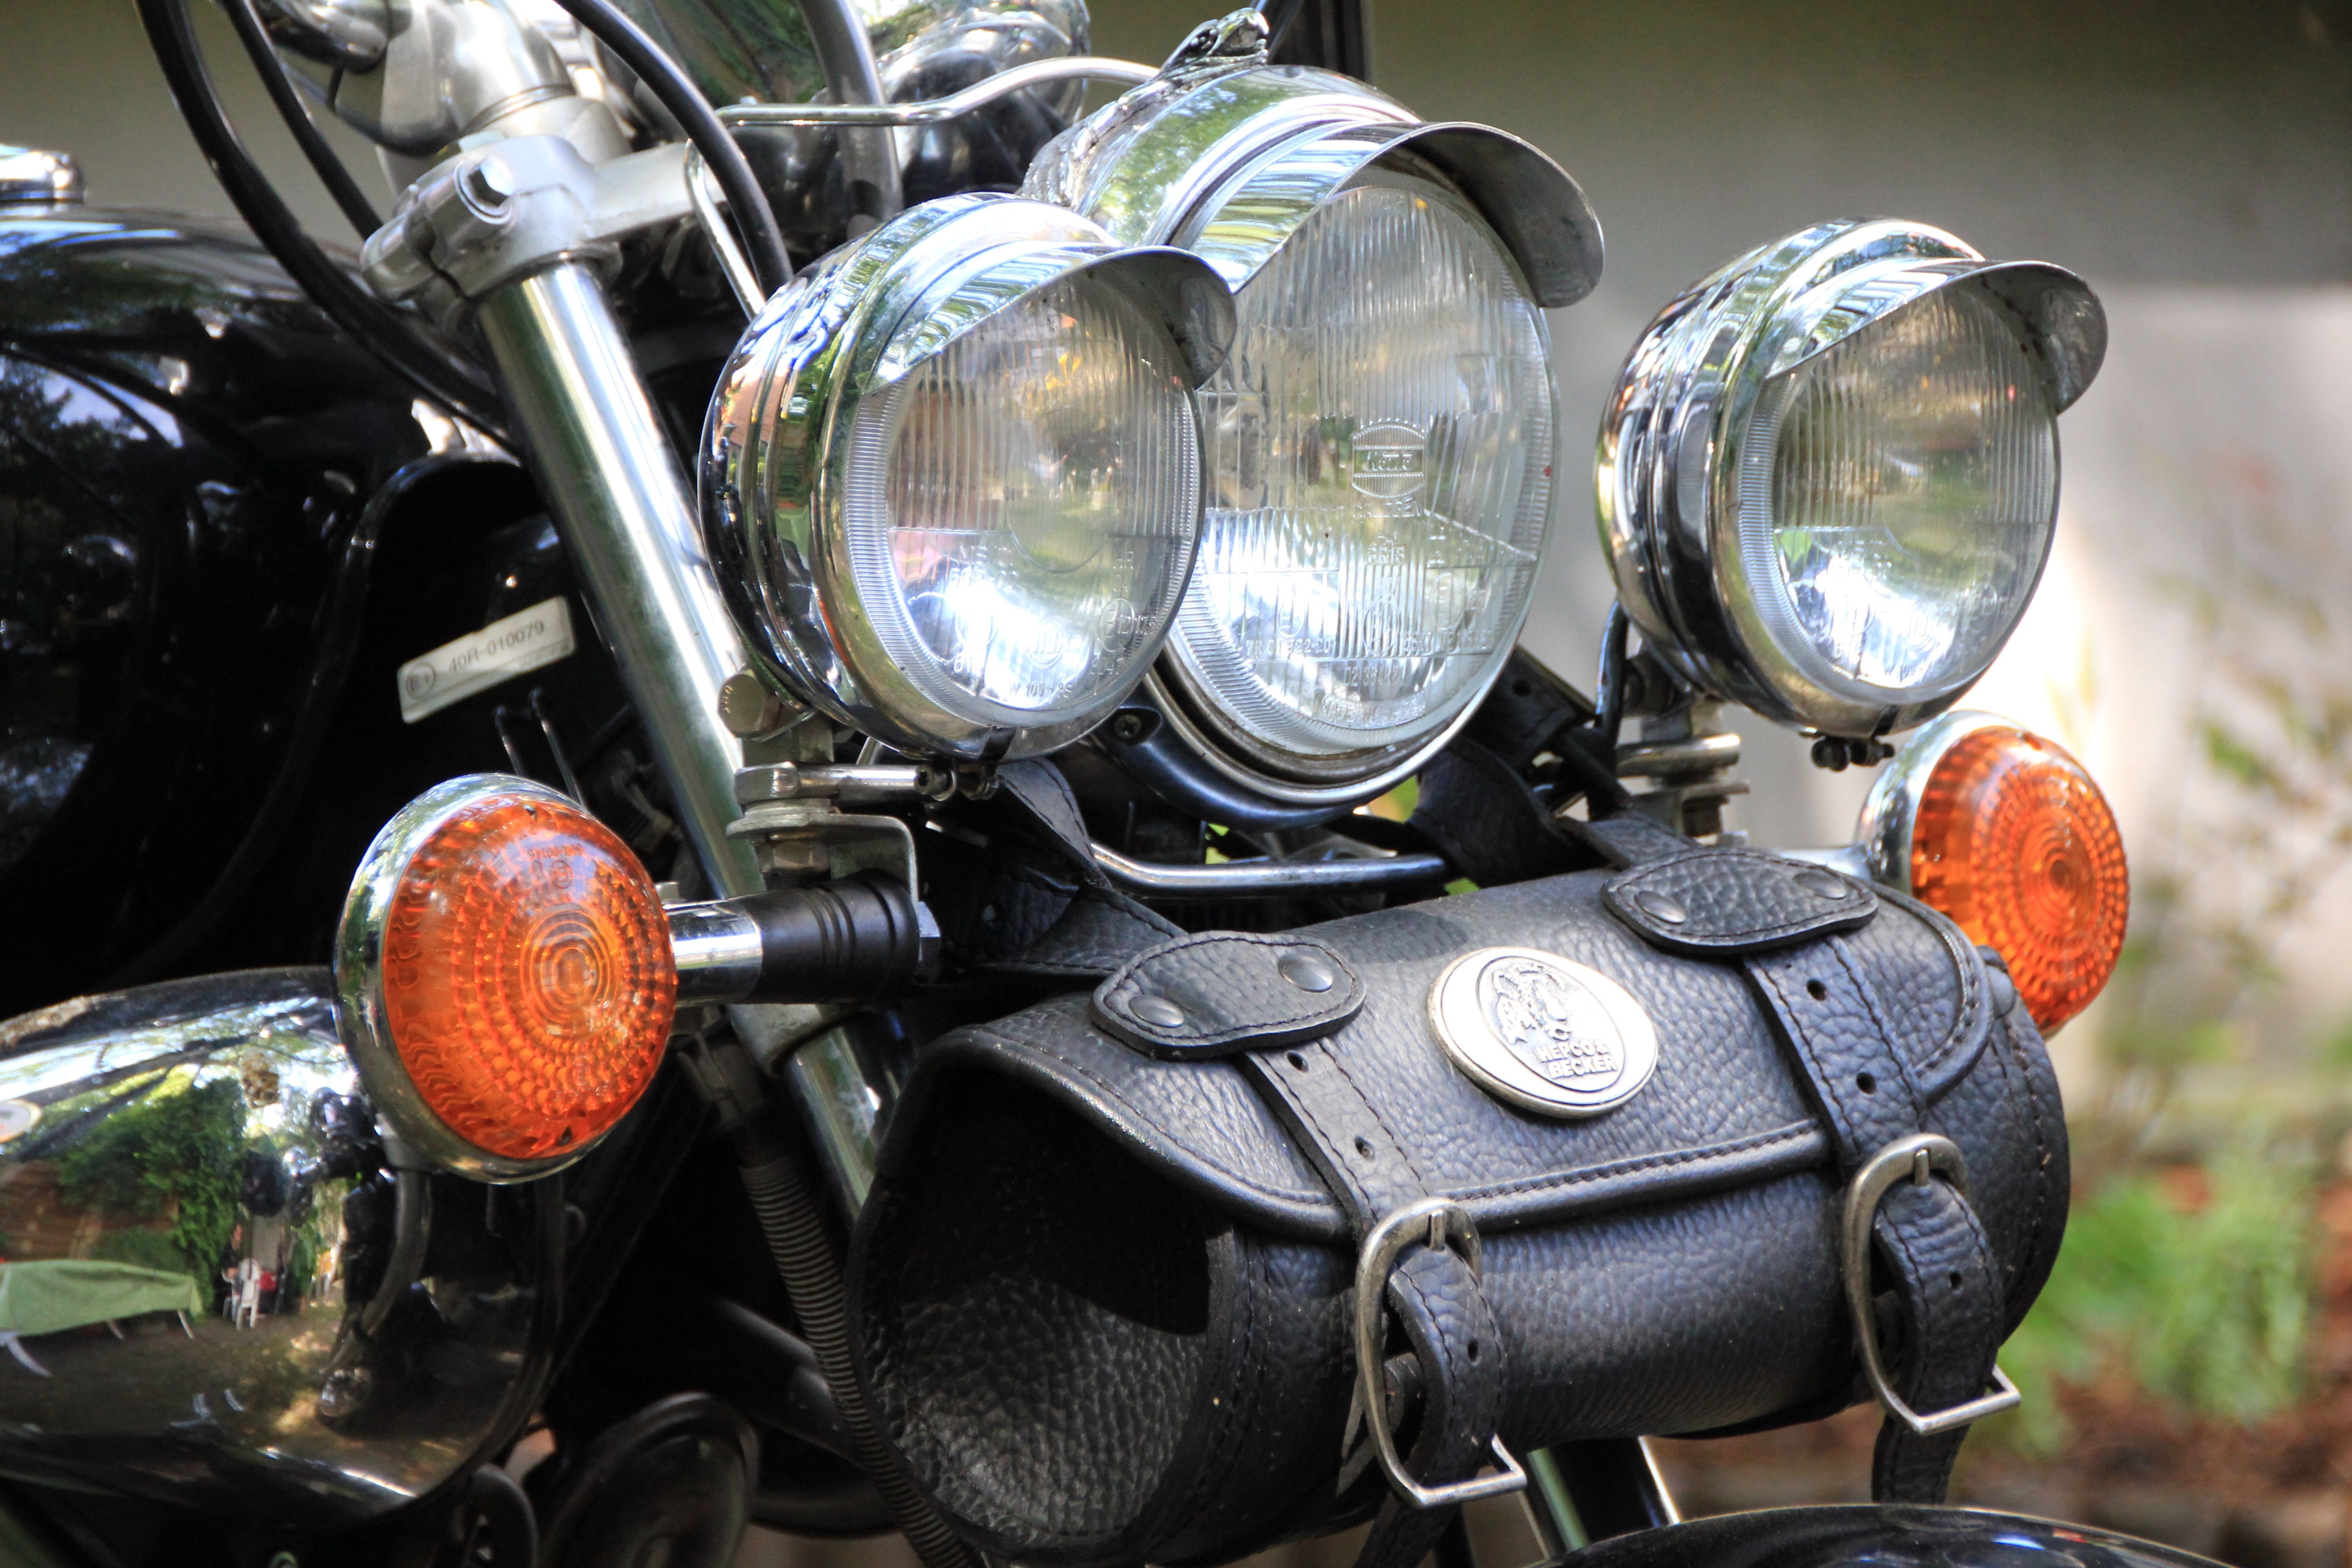
light, wheel, window, glass, vehicle, motorcycle, bag, spotlight, chrome, chopper, cruiser, motorcycling, blinker, land vehicle